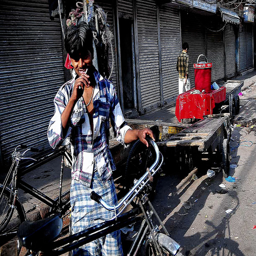
A man stands by a bicycle on a dirty street.
A man smoking a cigarette and standing by a bicycle.
A man standing outside holding on to his bicycle
a man that has something in his mouth
A man standing next to a bike smiling with a cigarette in his hand.